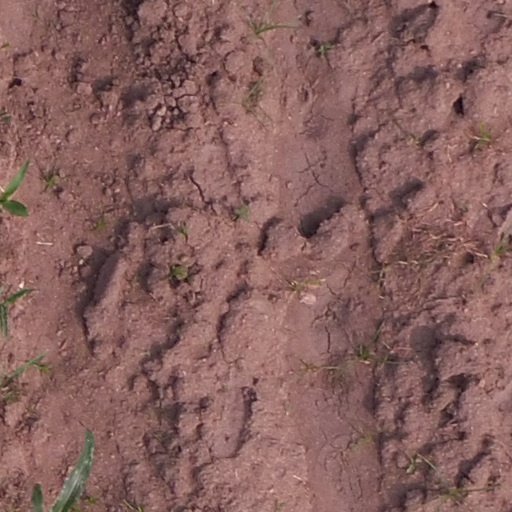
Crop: maize; corn